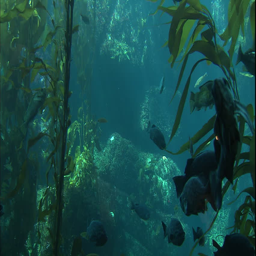
fish swim around in a large aquarium